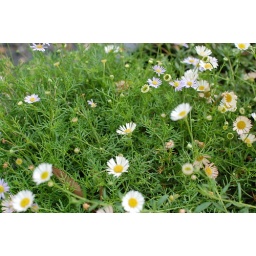
Erigeron and a native daisy around the base of a potted lemon tree in my garden.